This Man Must Die

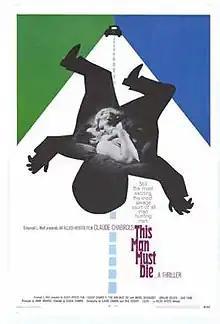
French theatrical release poster

This Man Must Die, also titled Killer! in the UK, is a 1969 French–Italian psychological thriller film directed by Claude Chabrol. It is based on the 1938 novel "The Beast Must Die" by Cecil Day-Lewis, writing as Nicholas Blake. The story follows a widower who, obsessed with revenge after his only son is killed in a hit-and-run incident, tracks down the driver with the intent to kill him.